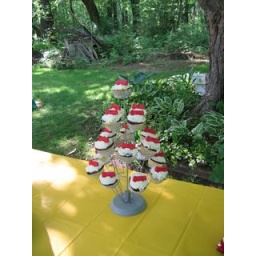
Take that Martha! Handmade candies in a fire truck candy mold with red melted chocolates...